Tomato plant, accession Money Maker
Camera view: horizontal (90 deg, fisheye); turntable rotation: 150 degrees
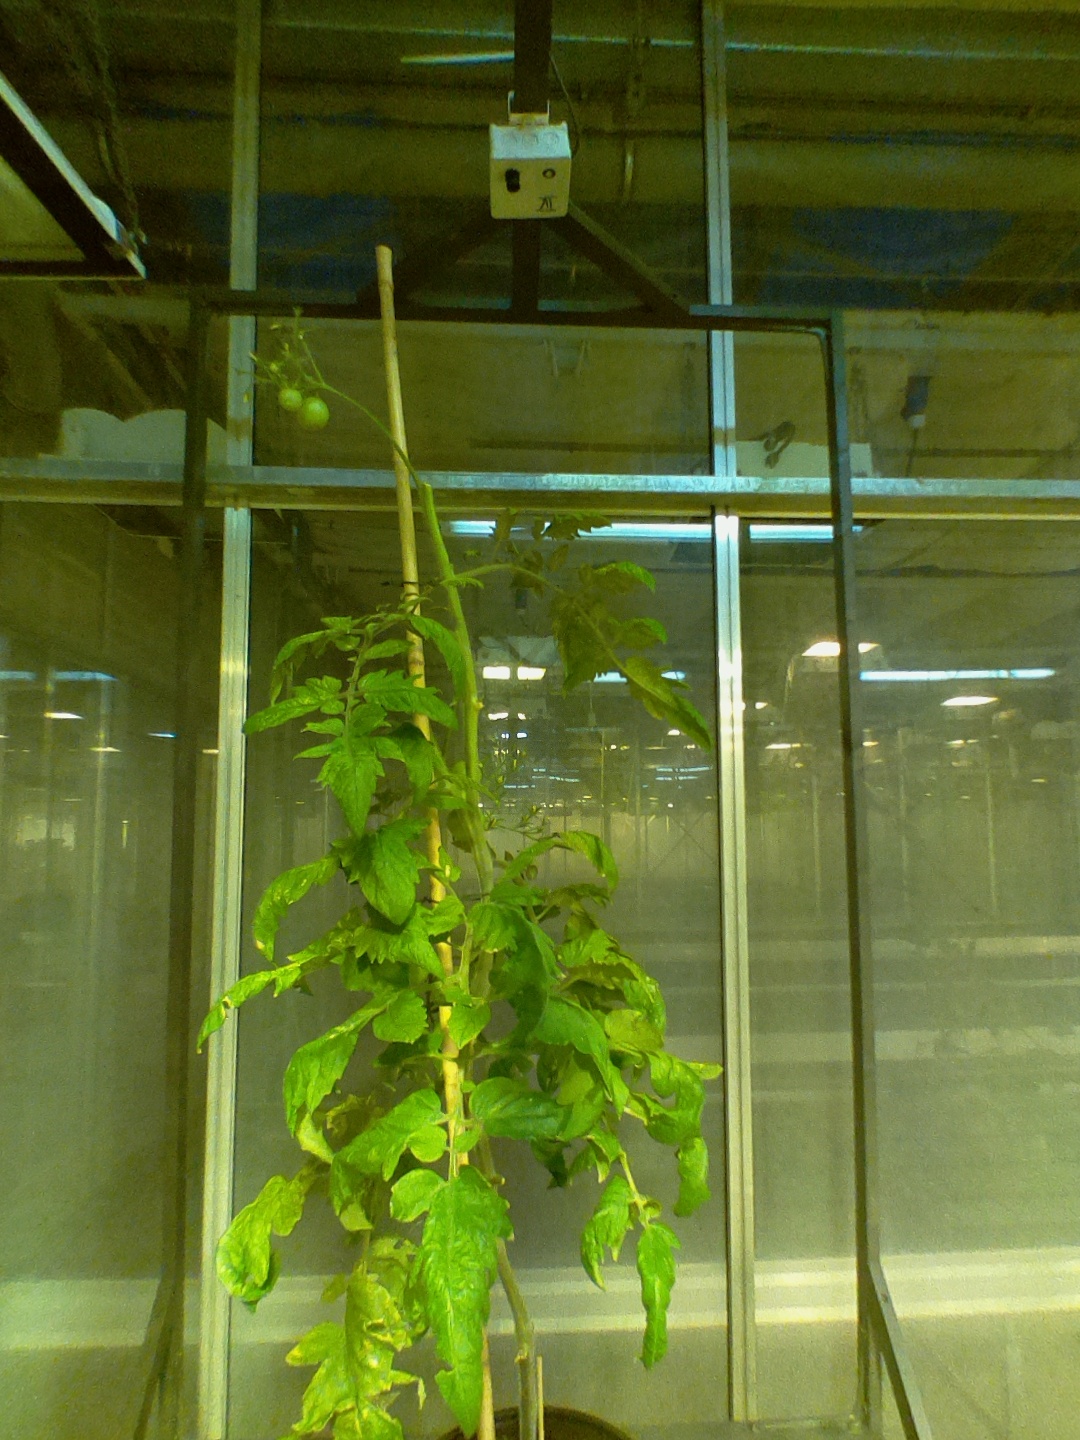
BBCH growth stage 79: 90% -100% of final fruit size